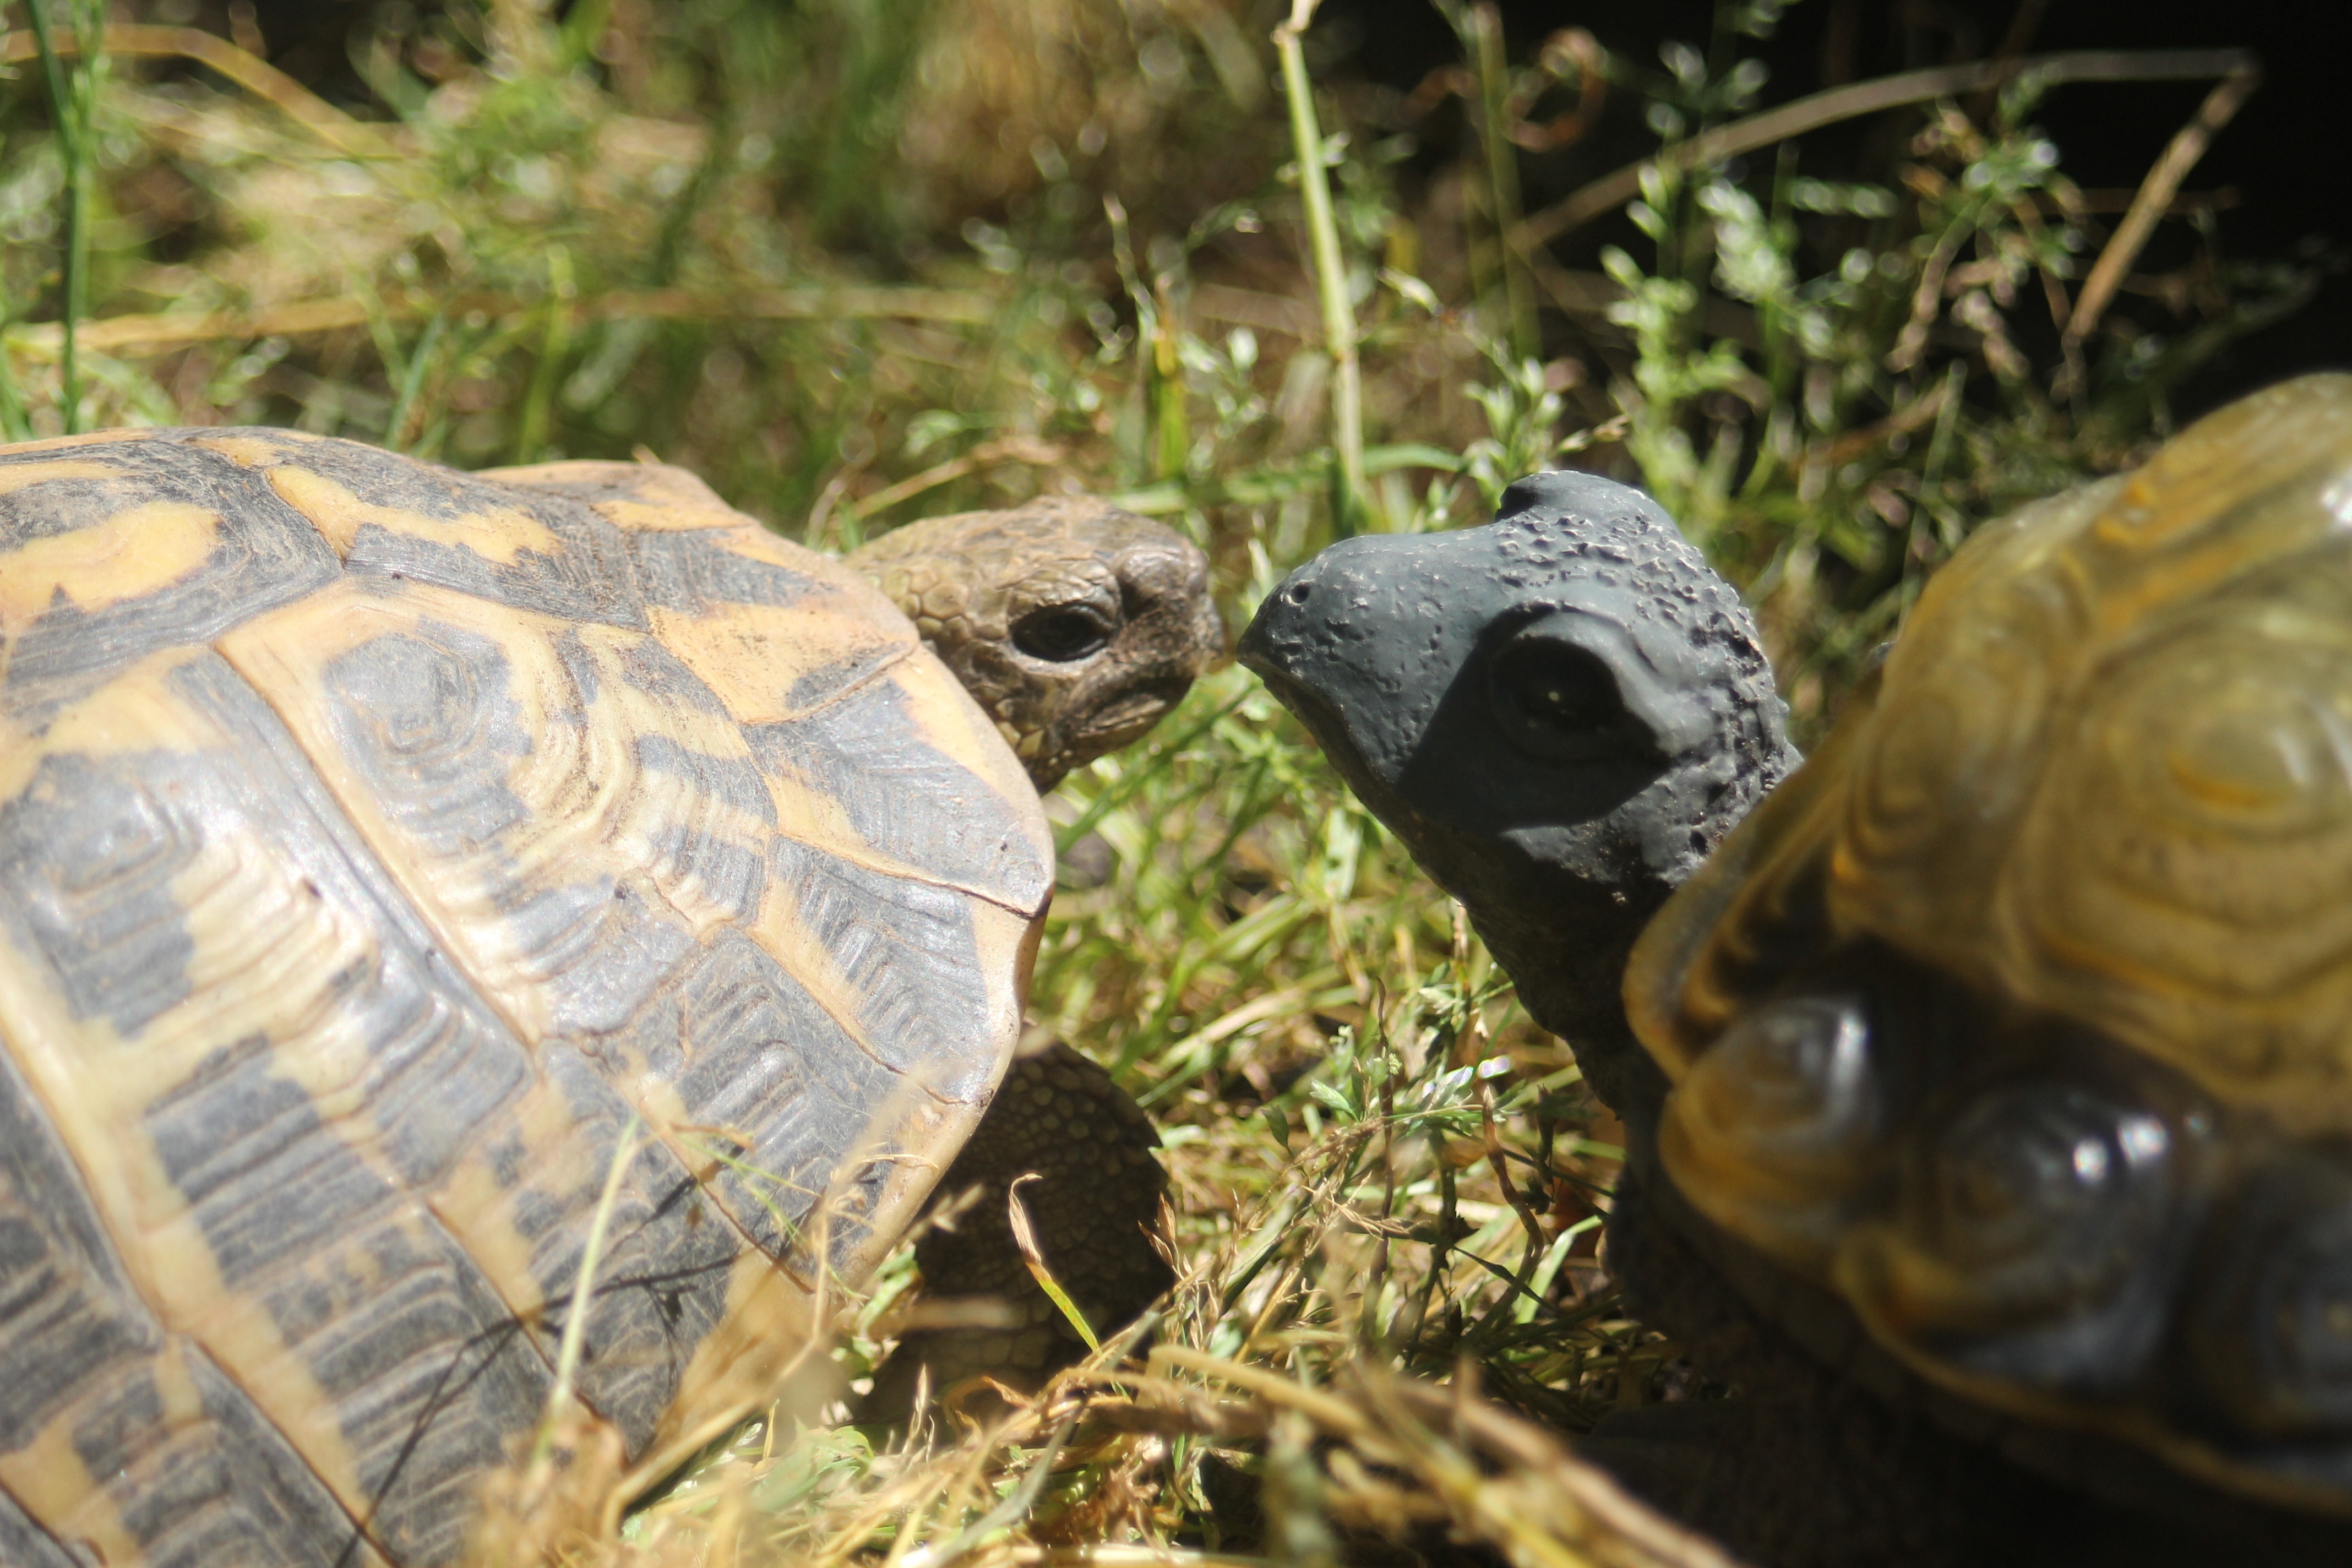
wildlife, zoo, spring, biology, turtle, reptile, fauna, tortoise, vertebrate, illusion, cupid, box turtle, common snapping turtle, emydidae